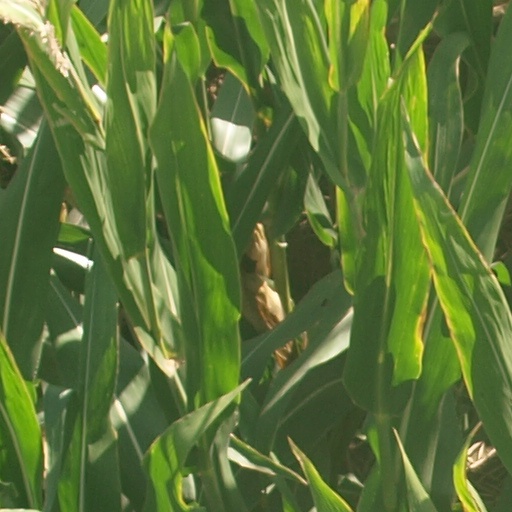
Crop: maize; corn